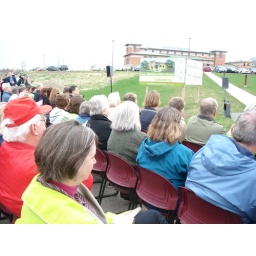
Crowd in front of Exterior floor plan sign 1